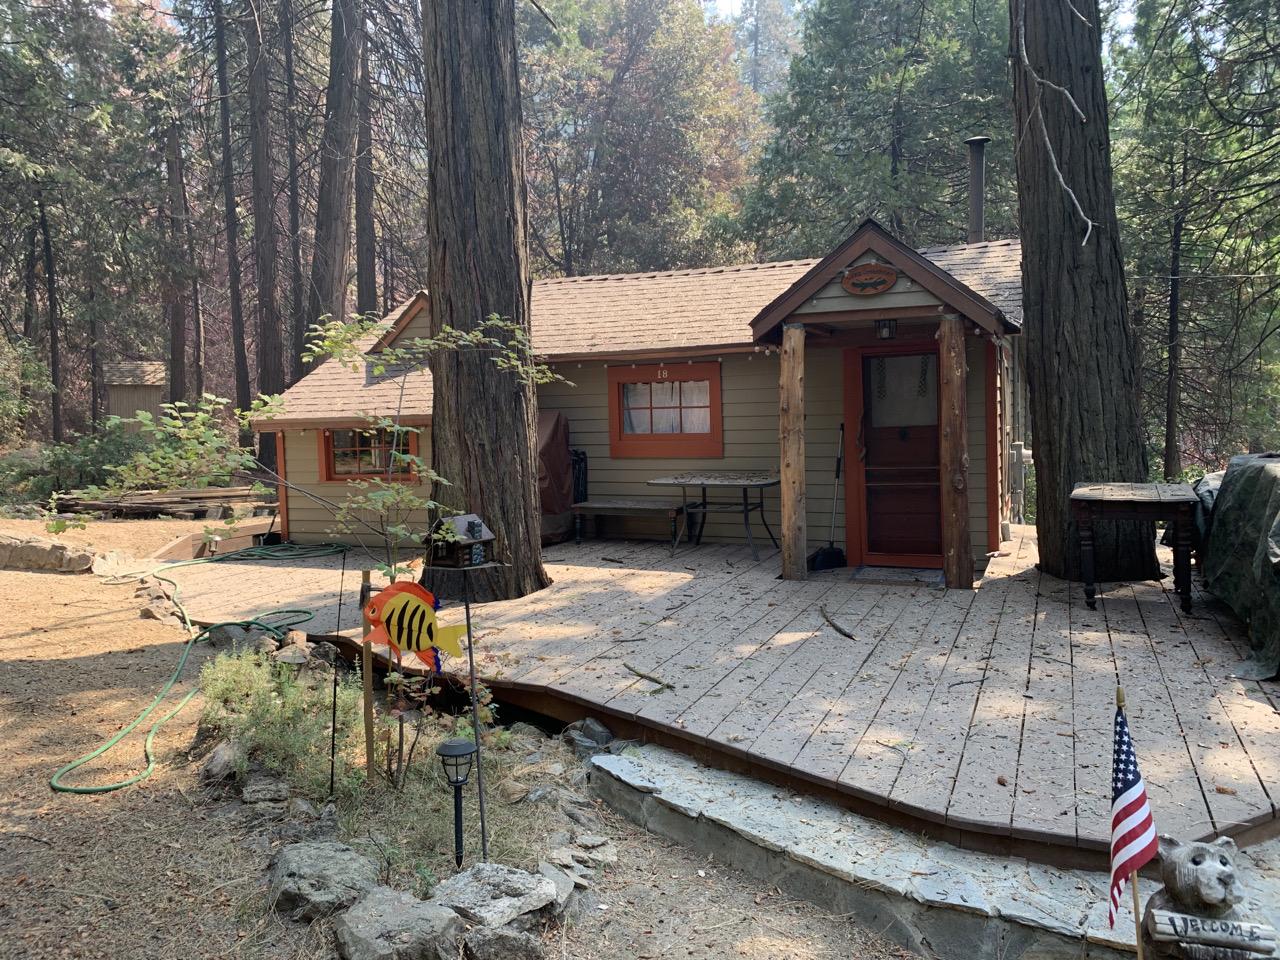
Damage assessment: no_damage